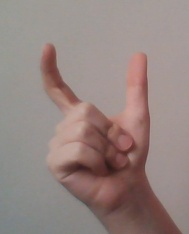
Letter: nun